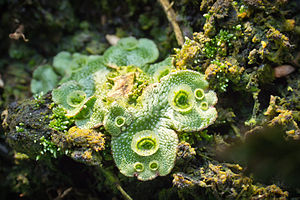
Almindelig lungemos / Billedsamling
Almindelig lungemos er vel den mest kendte blandt levermosserne, for den findes ofte oven på pottede og kunstvandede kulturer i gartnerier og planteskoler. Det tætte og læderagtige thallus kan dække kulturplanternes jord fuldstændigt og derved hindre en effektiv vanding af dem. Derfor betragtes planten som ukrudt mange steder.